Wesley Englehorn

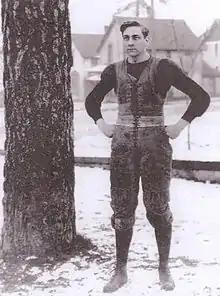
Englehorn in 1912

Wesley Theodore "Moose" Englehorn (January 21, 1890 – September 3, 1993) was an American college football player and coach.